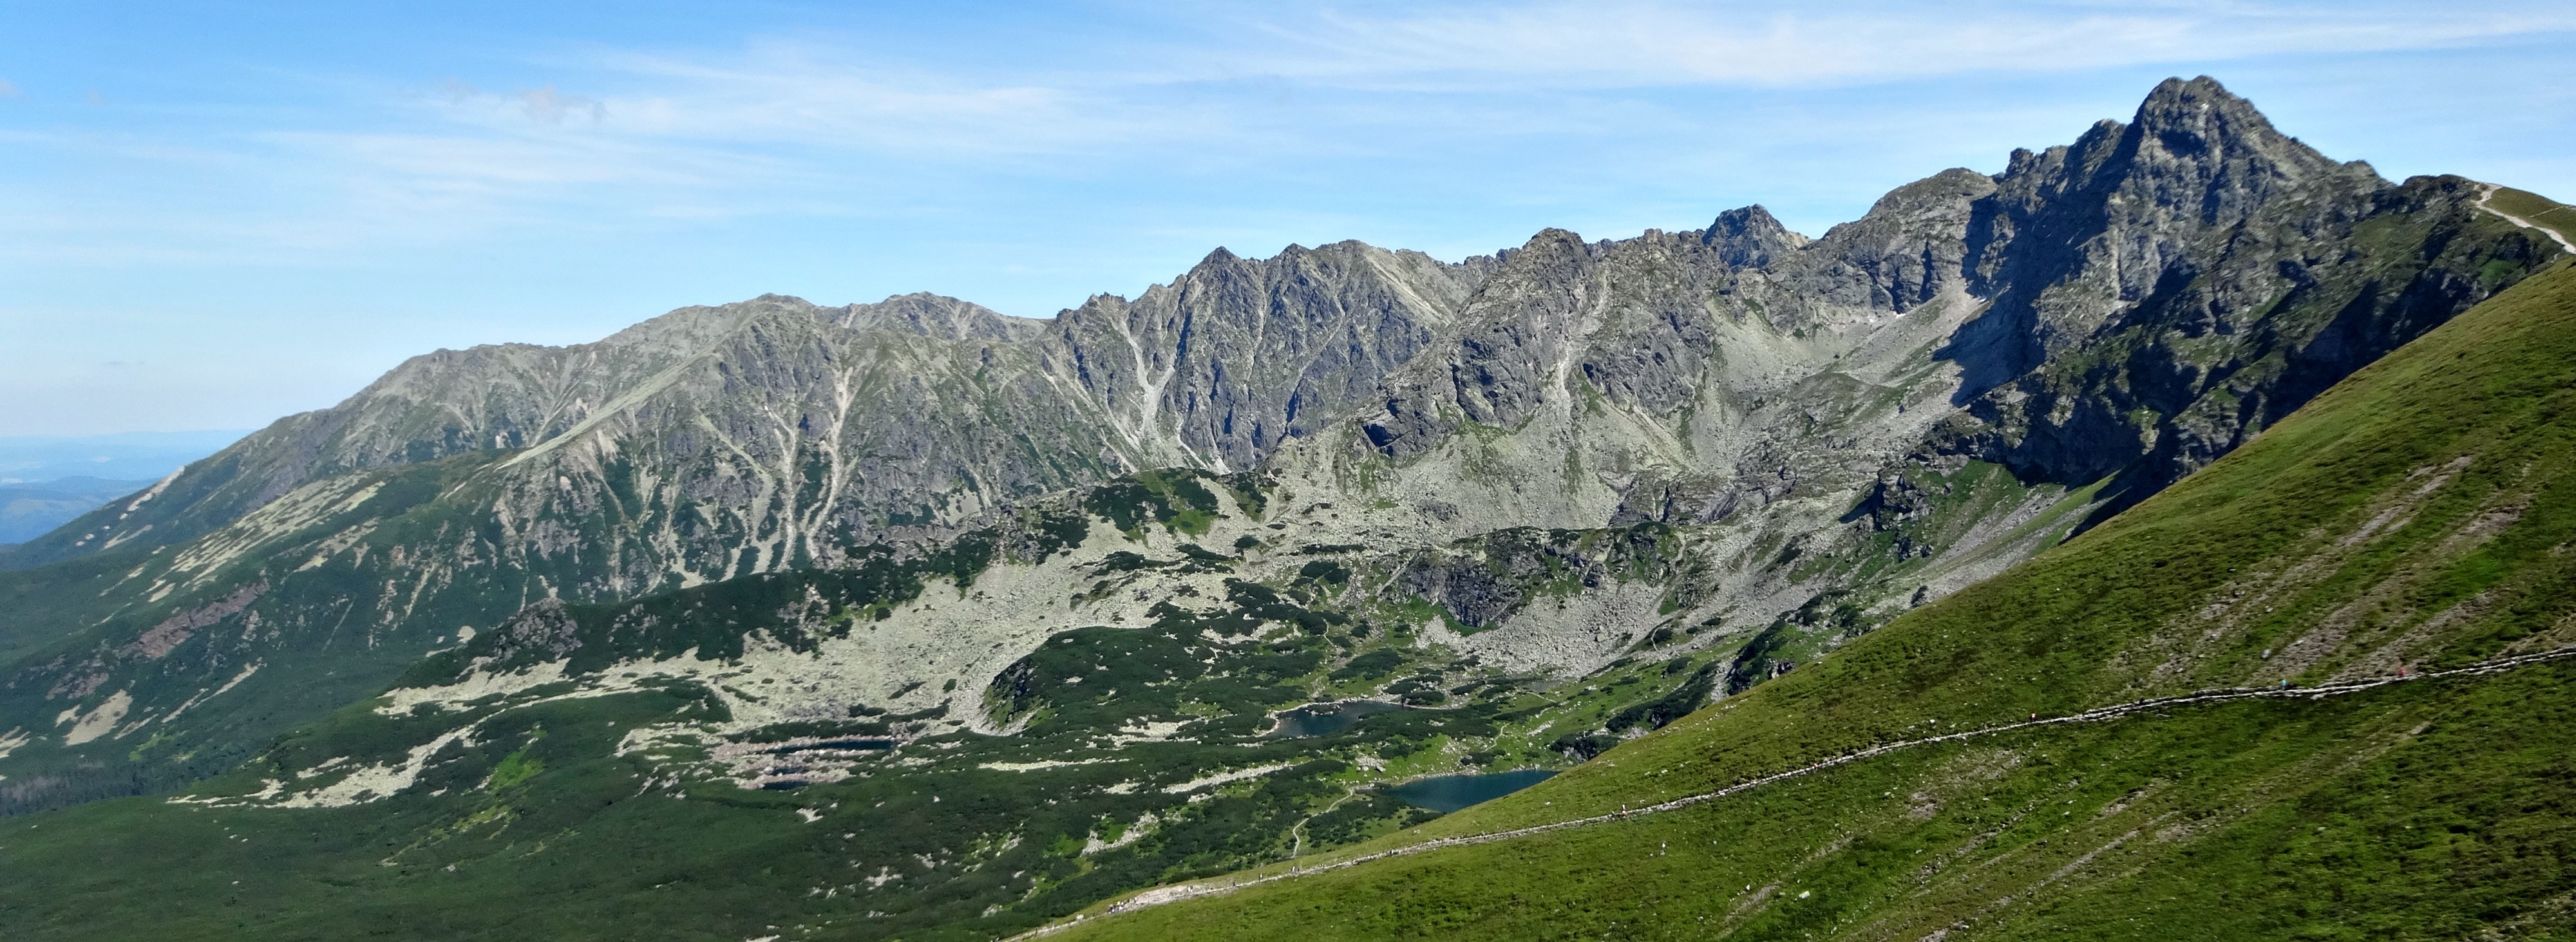
landscape, nature, walking, mountain, trail, meadow, adventure, valley, mountain range, panorama, fjord, tourism, terrain, ridge, massif, alps, poland, plateau, fell, cirque, tatry, tops, hiking trails, landform, the high tatras, mountain pass, hill station, large view, geographical feature, mountainous landforms